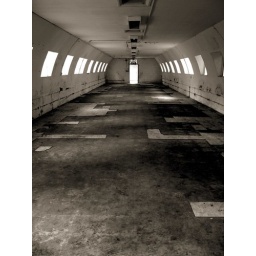
an abandoned building in Cubi point inside the former US naval base in Subic....